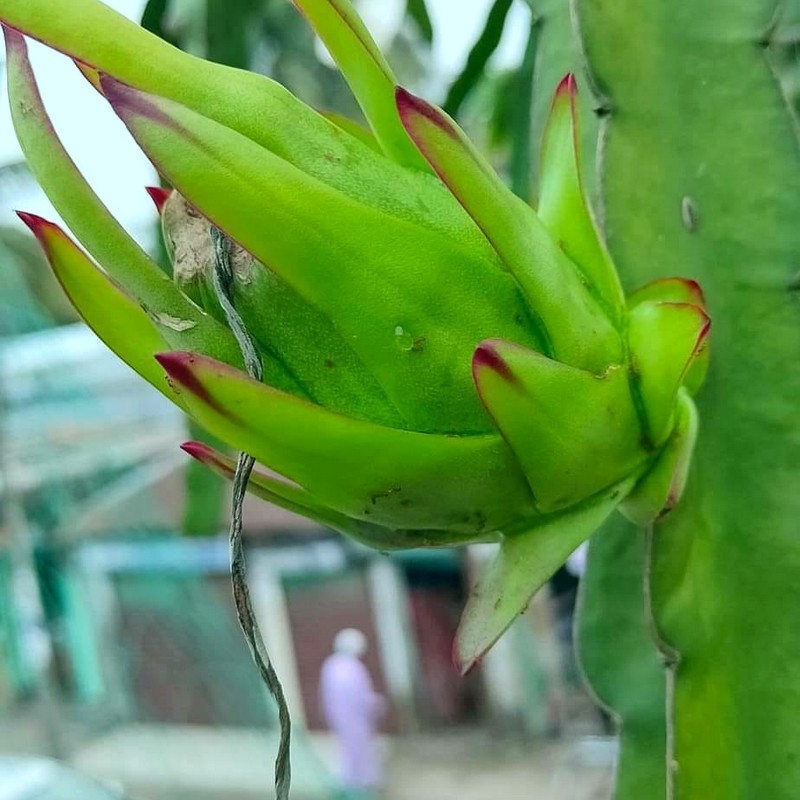
Label: Immature Dragon Fruit